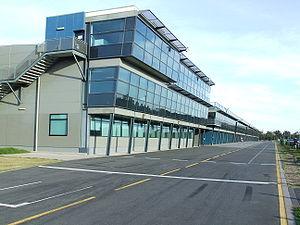
Albert Park est une banlieue de Melbourne. Cette bourgade qui compte 58 329 habitants est située à 2 kilomètres au sud de Melbourne. Elle doit son nom au prince Albert, époux de la Reine Victoria. Deux parcs et un lac donnent à cette banlieue un certain cachet.
Le circuit de l'Albert Park est un circuit non permanent situé autour du lac d'Albert Park, à trois kilomètres au sud de Melbourne où se déroule depuis 1996 le Grand Prix d'Australie de Formule 1.